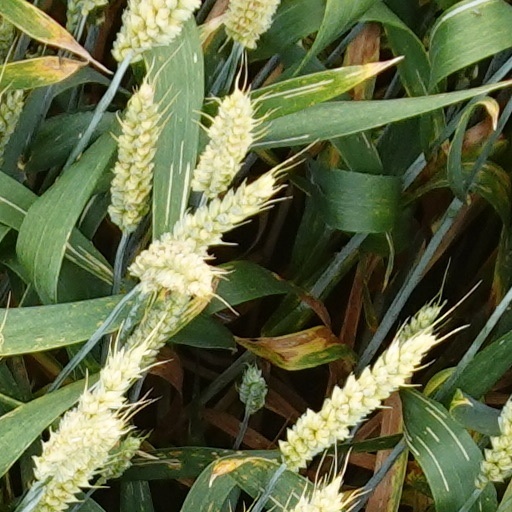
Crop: wheat